VQ-2

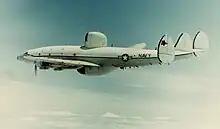
A U.S. Navy Lockheed EC-121M Warning Star of VQ-2.

In response to the Berlin Crisis of 1961, VQ-2 flew missions in West Germany along the border with Czechoslovakia and East Germany as well as their routine missions into the Baltic. By now these were being carried out primarily by the WV-2Qs with A3D-2Qs filling in as needed. Tensions continued to increase as the Kennedy administration and its NATO allies responded to Soviet moves in Europe.